Greeting

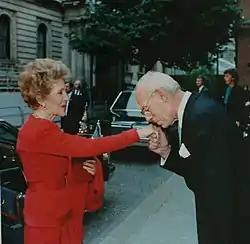
Denis Thatcher, husband of former Prime Minister of the United Kingdom Margaret Thatcher, greets former American First Lady Nancy Reagan by kissing her hand, 1988.

In India, it is common to see the Namaste greeting (or "Sat Sri Akal" for Sikhs) where the palms of the hands are pressed together and held near the heart with the head gently bowed.